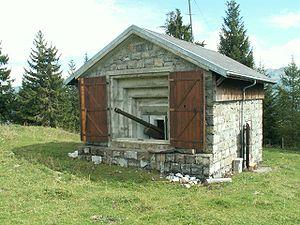
Casemate au col du Jaun (ou col de Bellegarde).